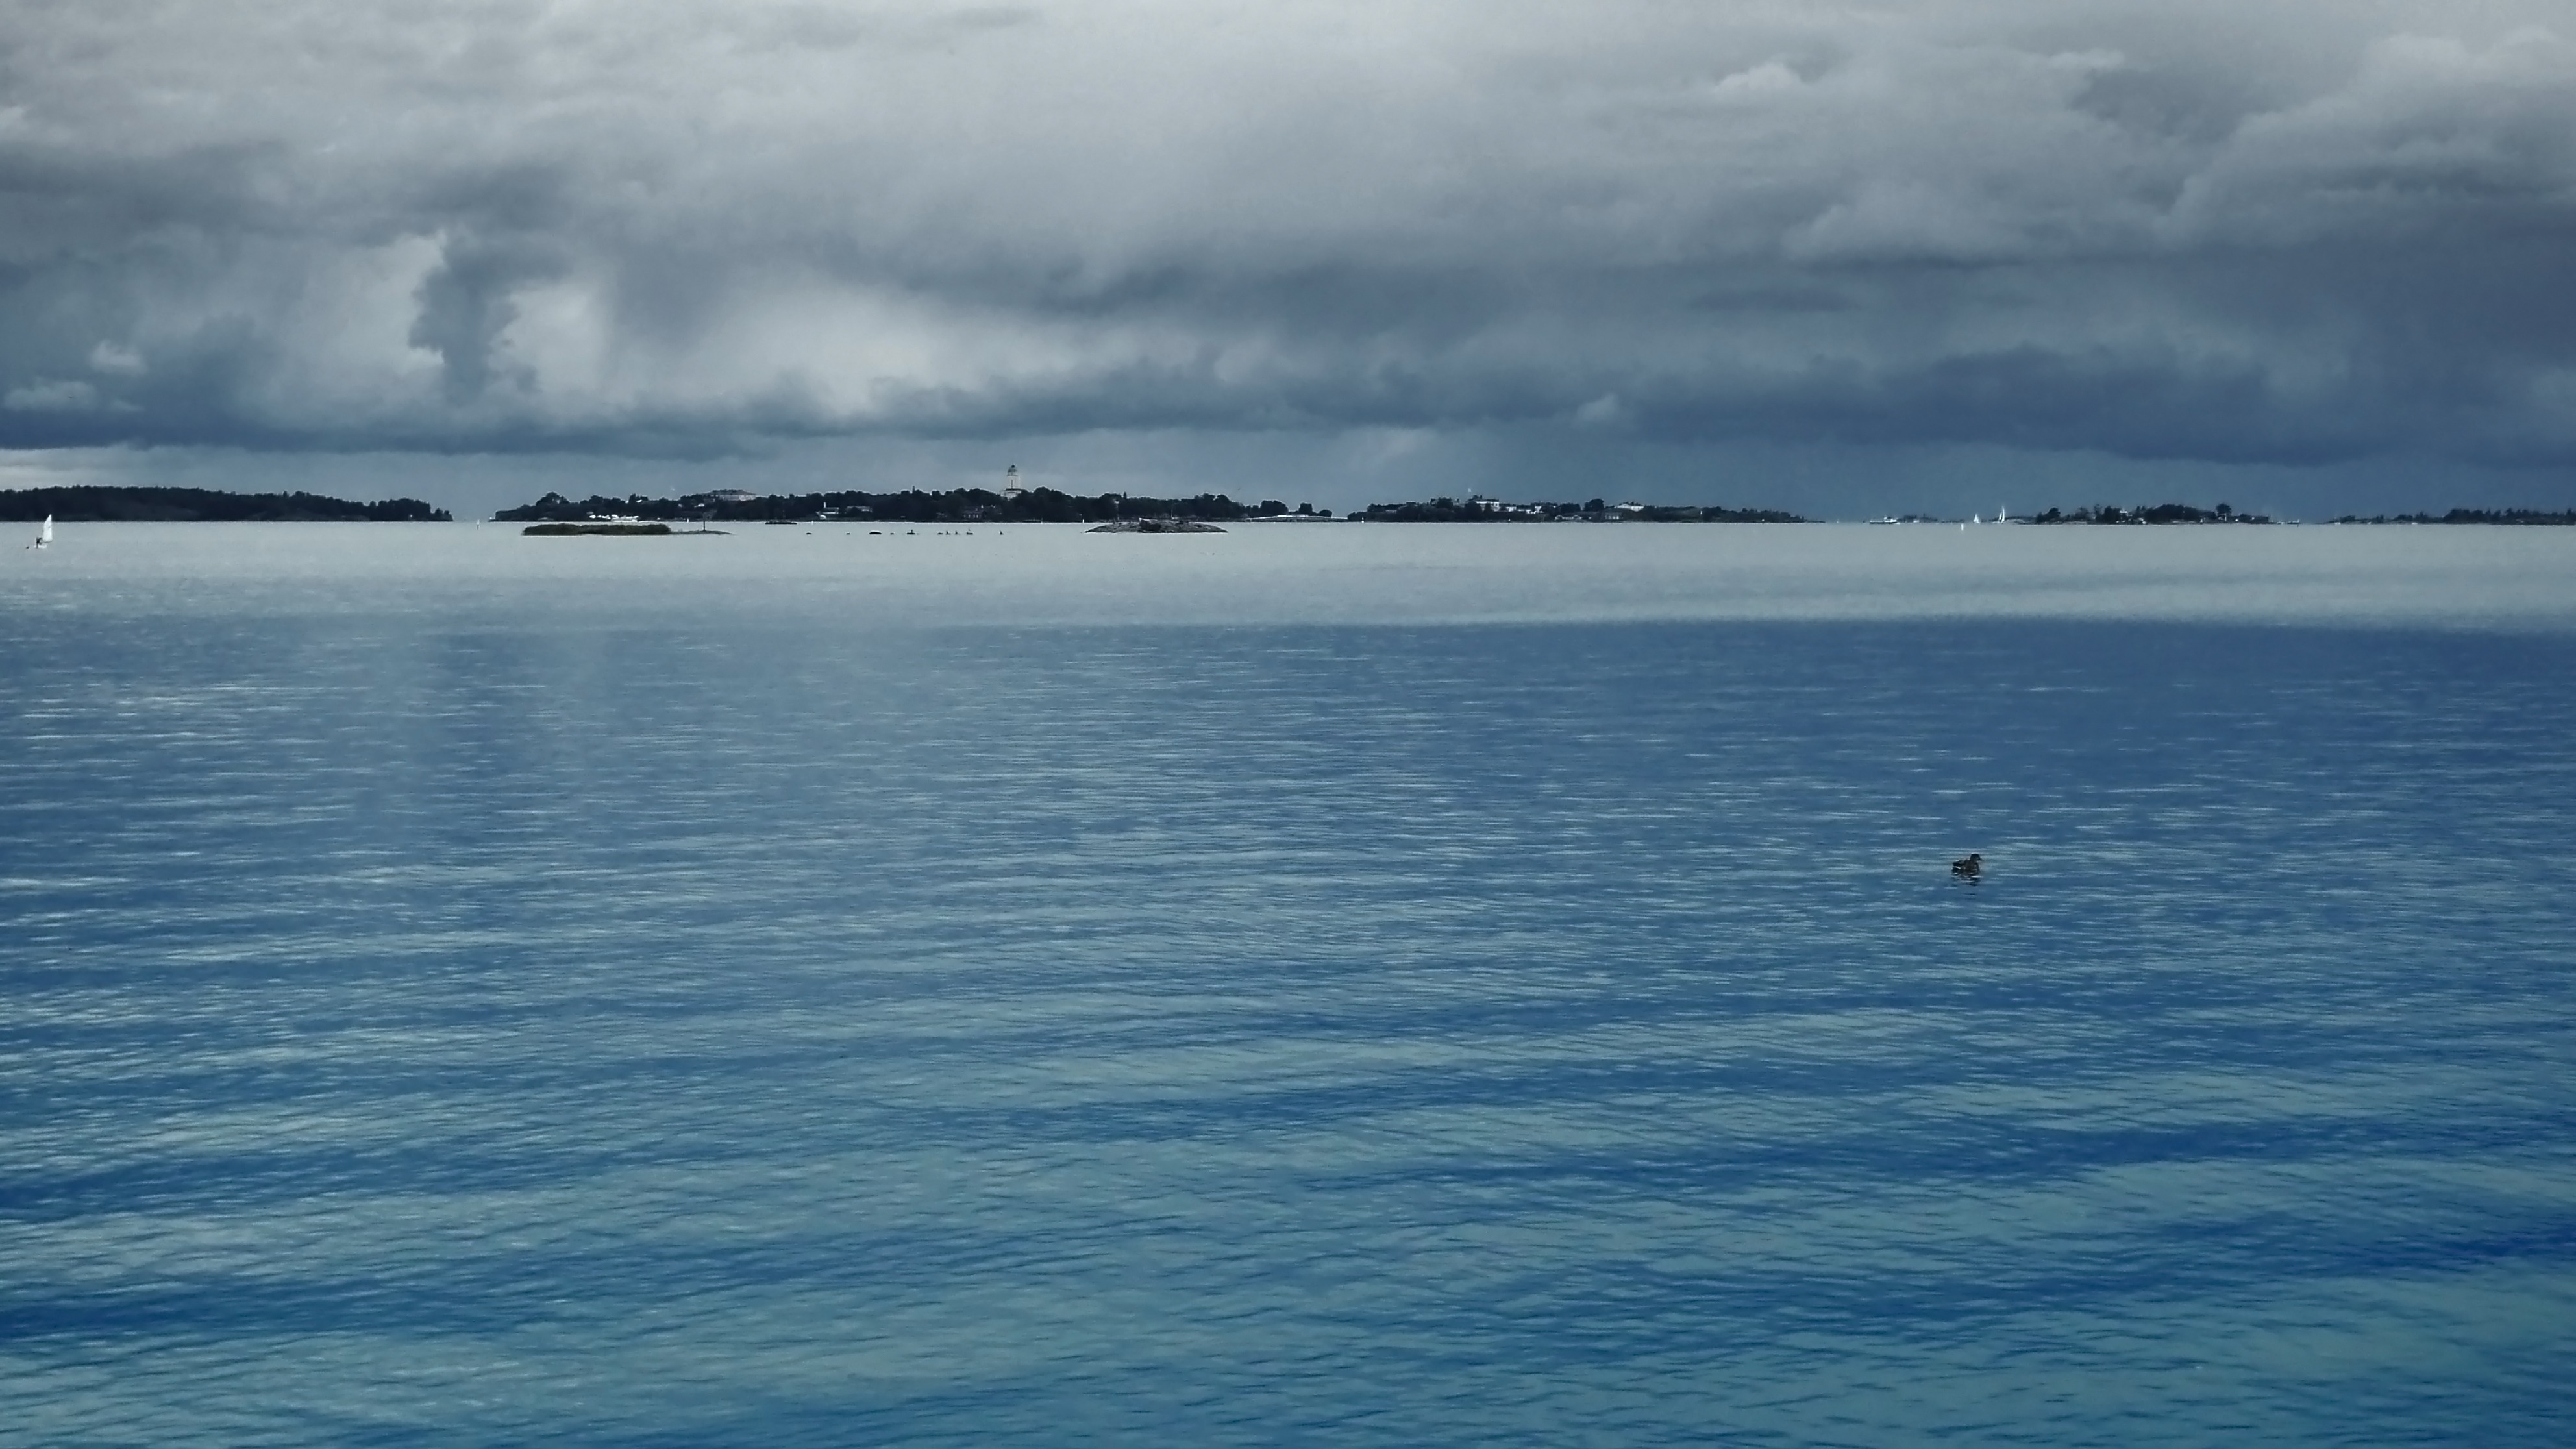
landscape, sea, coast, water, nature, ocean, horizon, cloud, sky, cloudy, rain, shore, wave, lake, coastal, ice, reflection, vehicle, weather, storm, bay, clouds, sea shore, before the storm, storm front, atmospheric phenomenon, wind wave